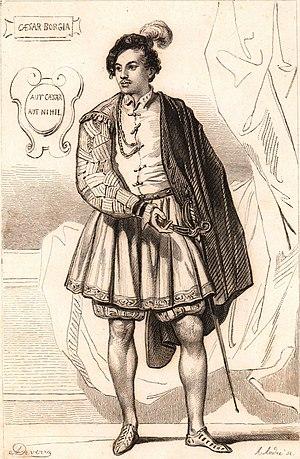
Le massacre de Senigallia a été perpétré entre le 31 décembre 1502 et le 18 janvier 1503 dans la ville de Senigallia par César Borgia, duc de Valentinois, contre ses rivaux, Vitellozzo Vitelli, le duc de Gravina Francesco Orsini, Paolo Orsini et Oliverotto da Fermo qui complotèrent pour mettre fin à ses visées politiques et pour l'empêcher de reprendre la ville de Bologne gouvernée par Giovanni II Bentivoglio. Le projet de César Borgia établi avec son père le pape Alexandre VI était d'établir sa propre principauté en Romagne. Les détails du massacre ont été rapportés par Nicolas Machiavel en 1503, dans un ouvrage historique Description de la façon dont le duc de Valentinois a tué Vitellozzo Vitelli, Oliverotto da Fermo, le signor Pagolo et le duc de Gravina Orsini. Envoyé en mission auprès de César Borgia par la République de Florence, il suivit de près les évènements avant de repartir le 20 janvier 1503.